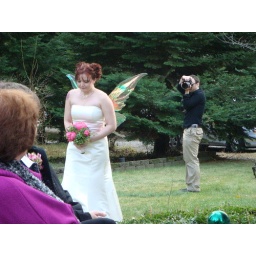
Walking on river rock in 3 inch heels is not advisable